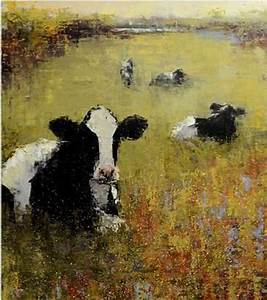
Label: cow